Saved from the Titanic

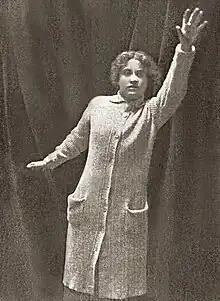
In this publicity photograph, Gibson is attired in the actual clothes she was wearing during the disaster.

Only a few days after she returned to New York, Gibson began work on a film based on the disaster. The impetus may have come from Jules Brulatour, an Éclair Film Company producer with whom she was having an affair. According to "Billboard" magazine he sent "specially chartered tugboats and an extra relay of cameramen" to film the arrival of "Carpathia". The footage was spliced together with other scenes such as "Titanic"s Captain Edward Smith on the bridge of the RMS "Olympic", "Titanic"s sister ship, images of the launch of "Titanic" in 1911 and stock footage of icebergs. On April 22, the resulting newsreel was released as part of the studio's "Animated Weekly" series. It was an enormous success with sold-out showings across America. President William Howard Taft, whose friend and military aide Archibald Butt was among the victims of the disaster, received a personal copy of the film.